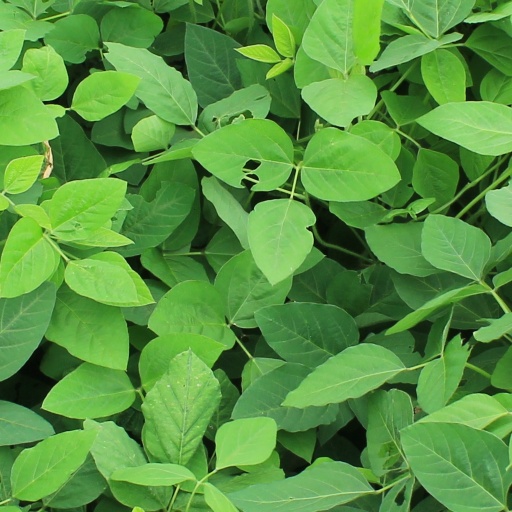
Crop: soybean